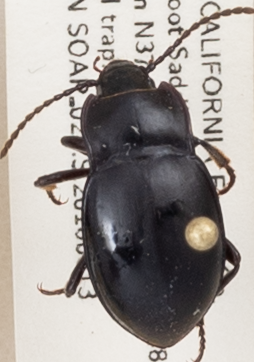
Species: Metrius contractus
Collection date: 2018-08-13
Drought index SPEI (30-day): -2.09
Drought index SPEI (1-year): -0.46
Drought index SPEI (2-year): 0.71